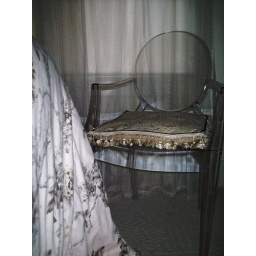
ghost chair in bedroom